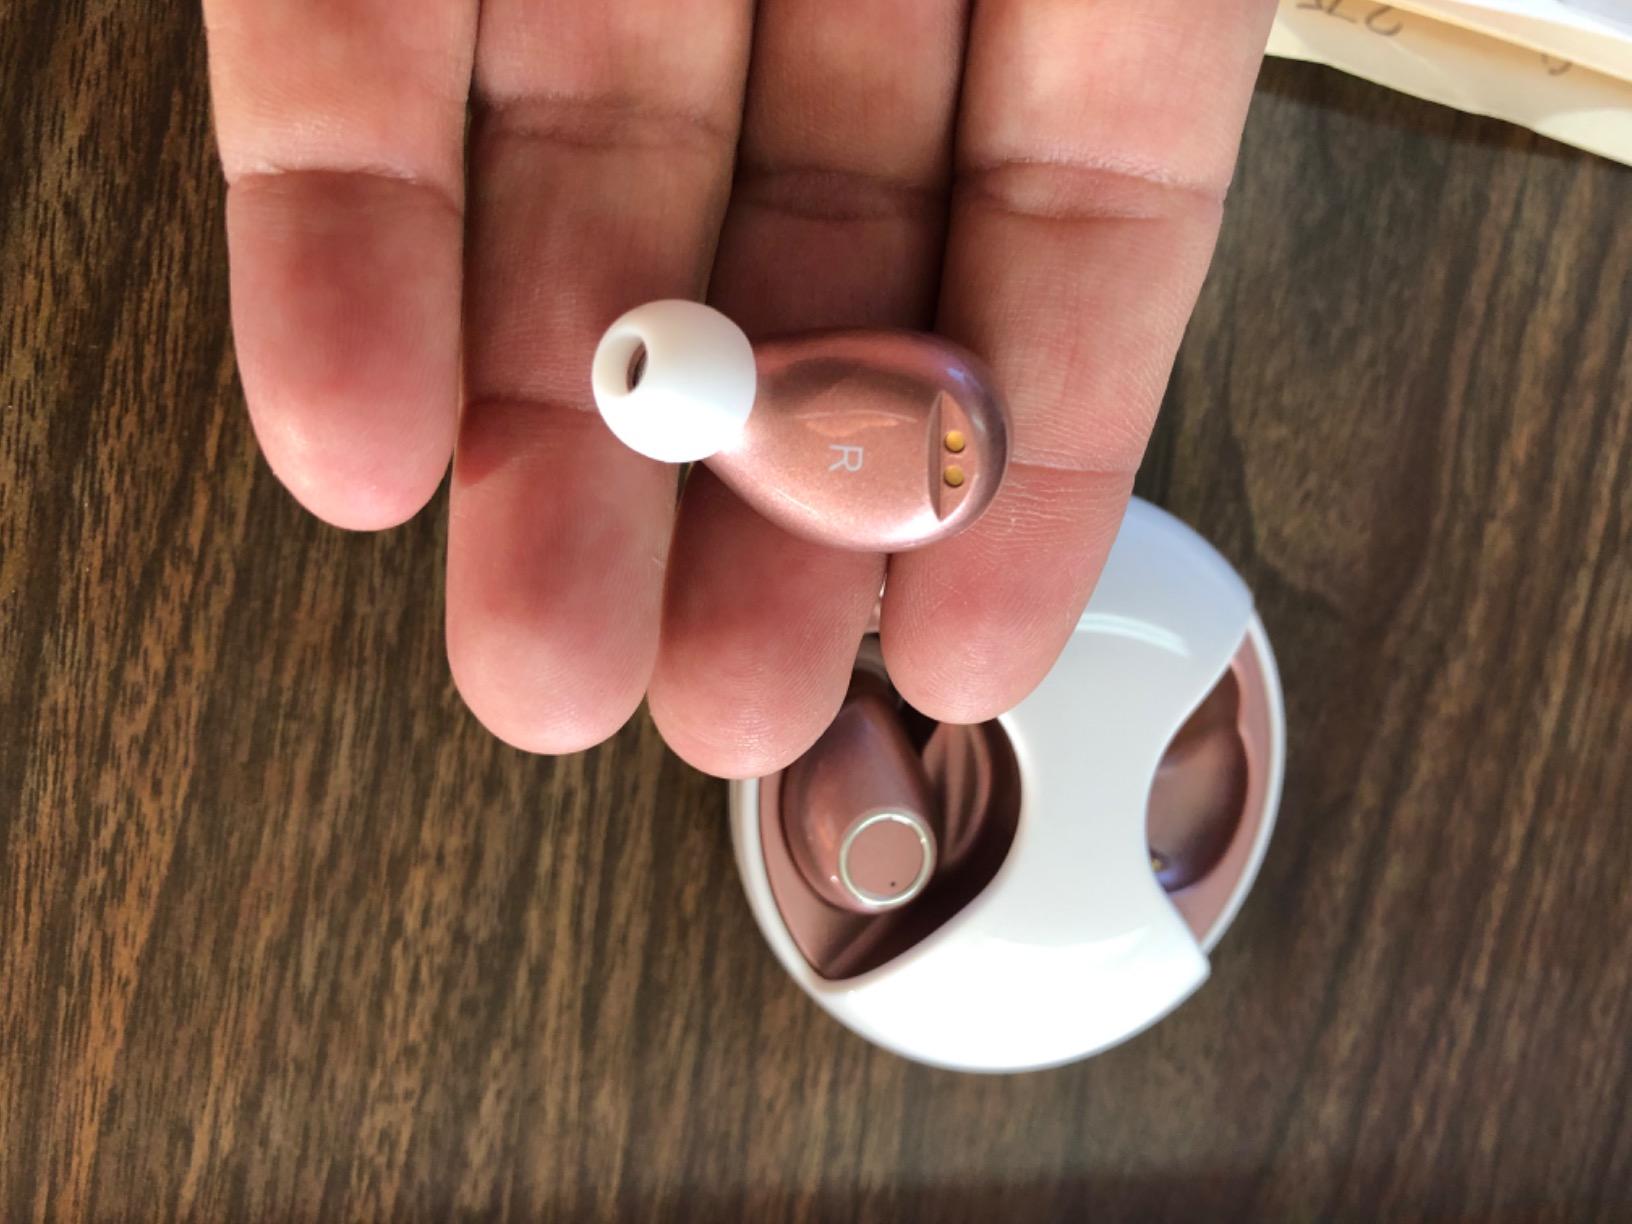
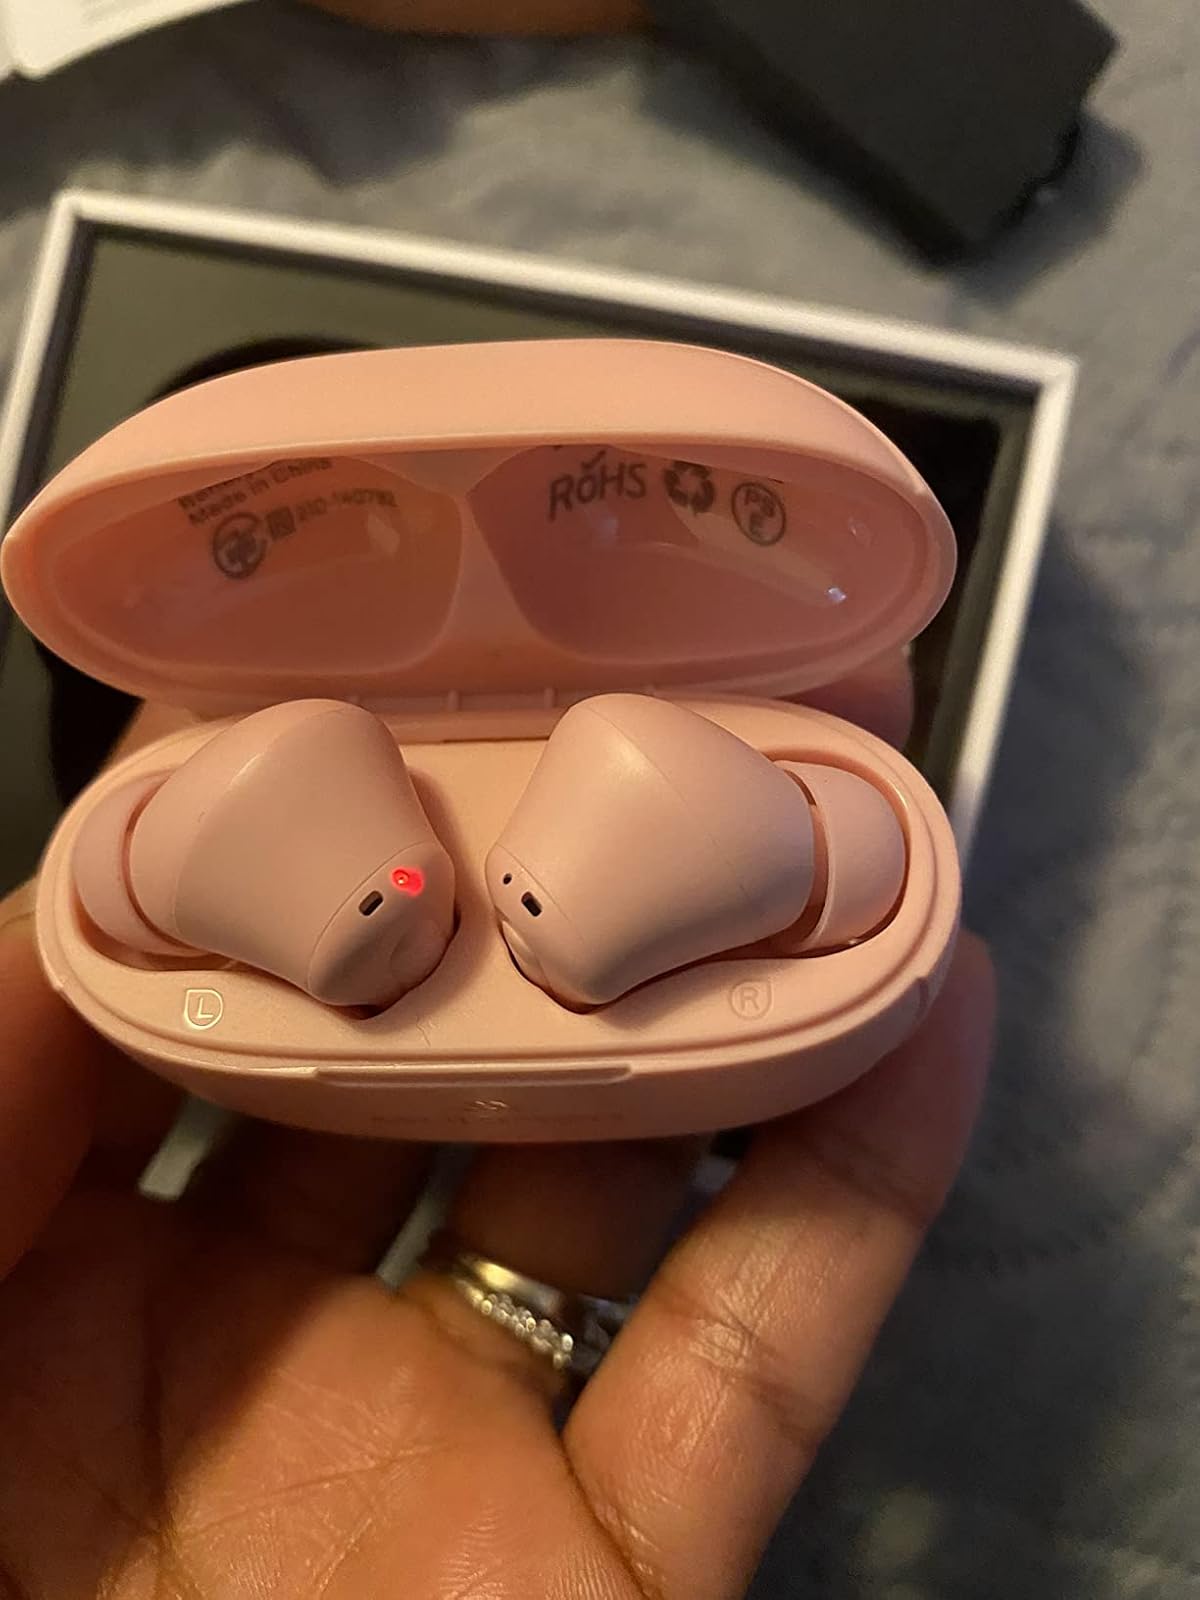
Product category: earbuds
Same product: no